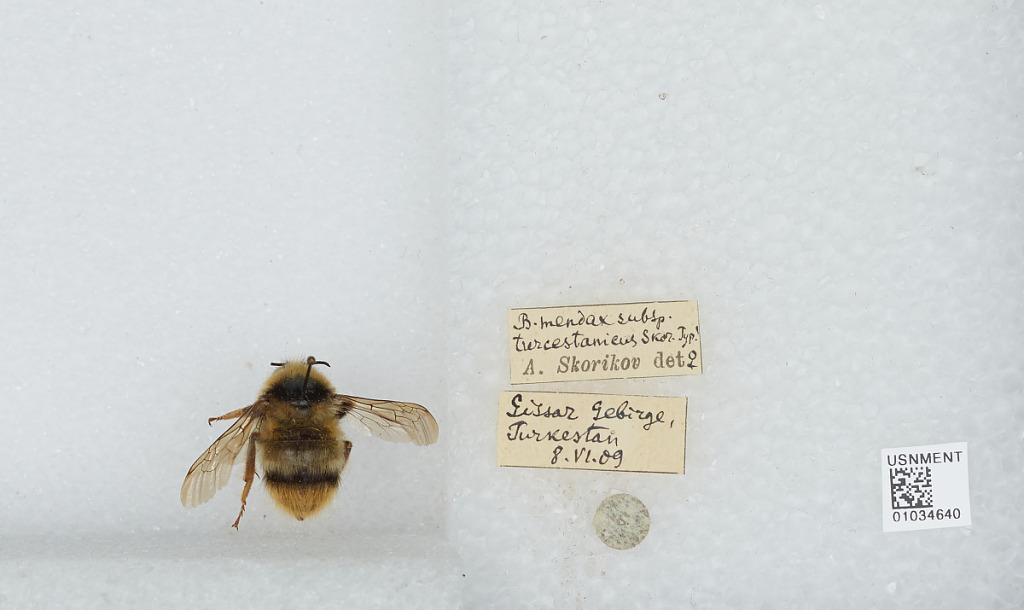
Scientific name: Bombus (Mendacibombus) turkestanicus Skorikov
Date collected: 1909-6-8
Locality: Gissar Gebirge, Turkestan
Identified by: Skorikov, A.